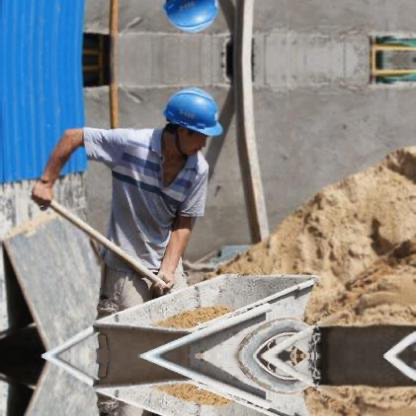
Objects in the image:
label: helmet
label: helmet